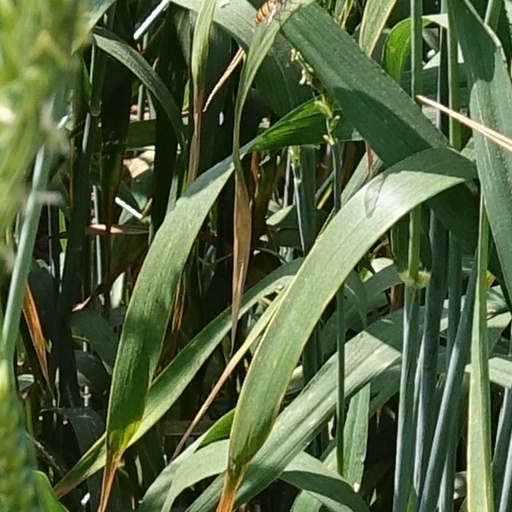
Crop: wheat